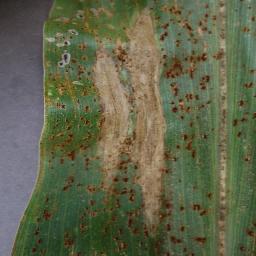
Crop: corn
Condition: (maize)_northern_blight